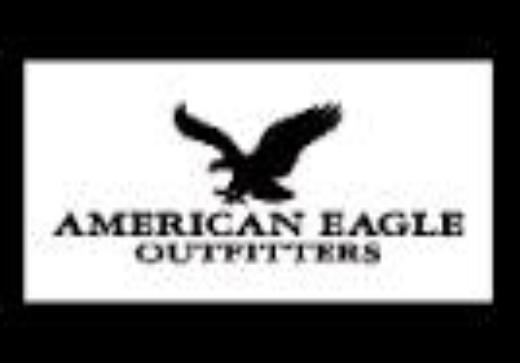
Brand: American Eagle
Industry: Clothes